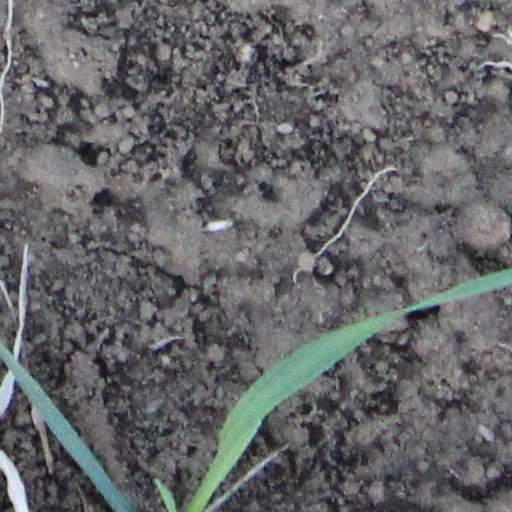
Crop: wheat